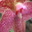
Label: orchid